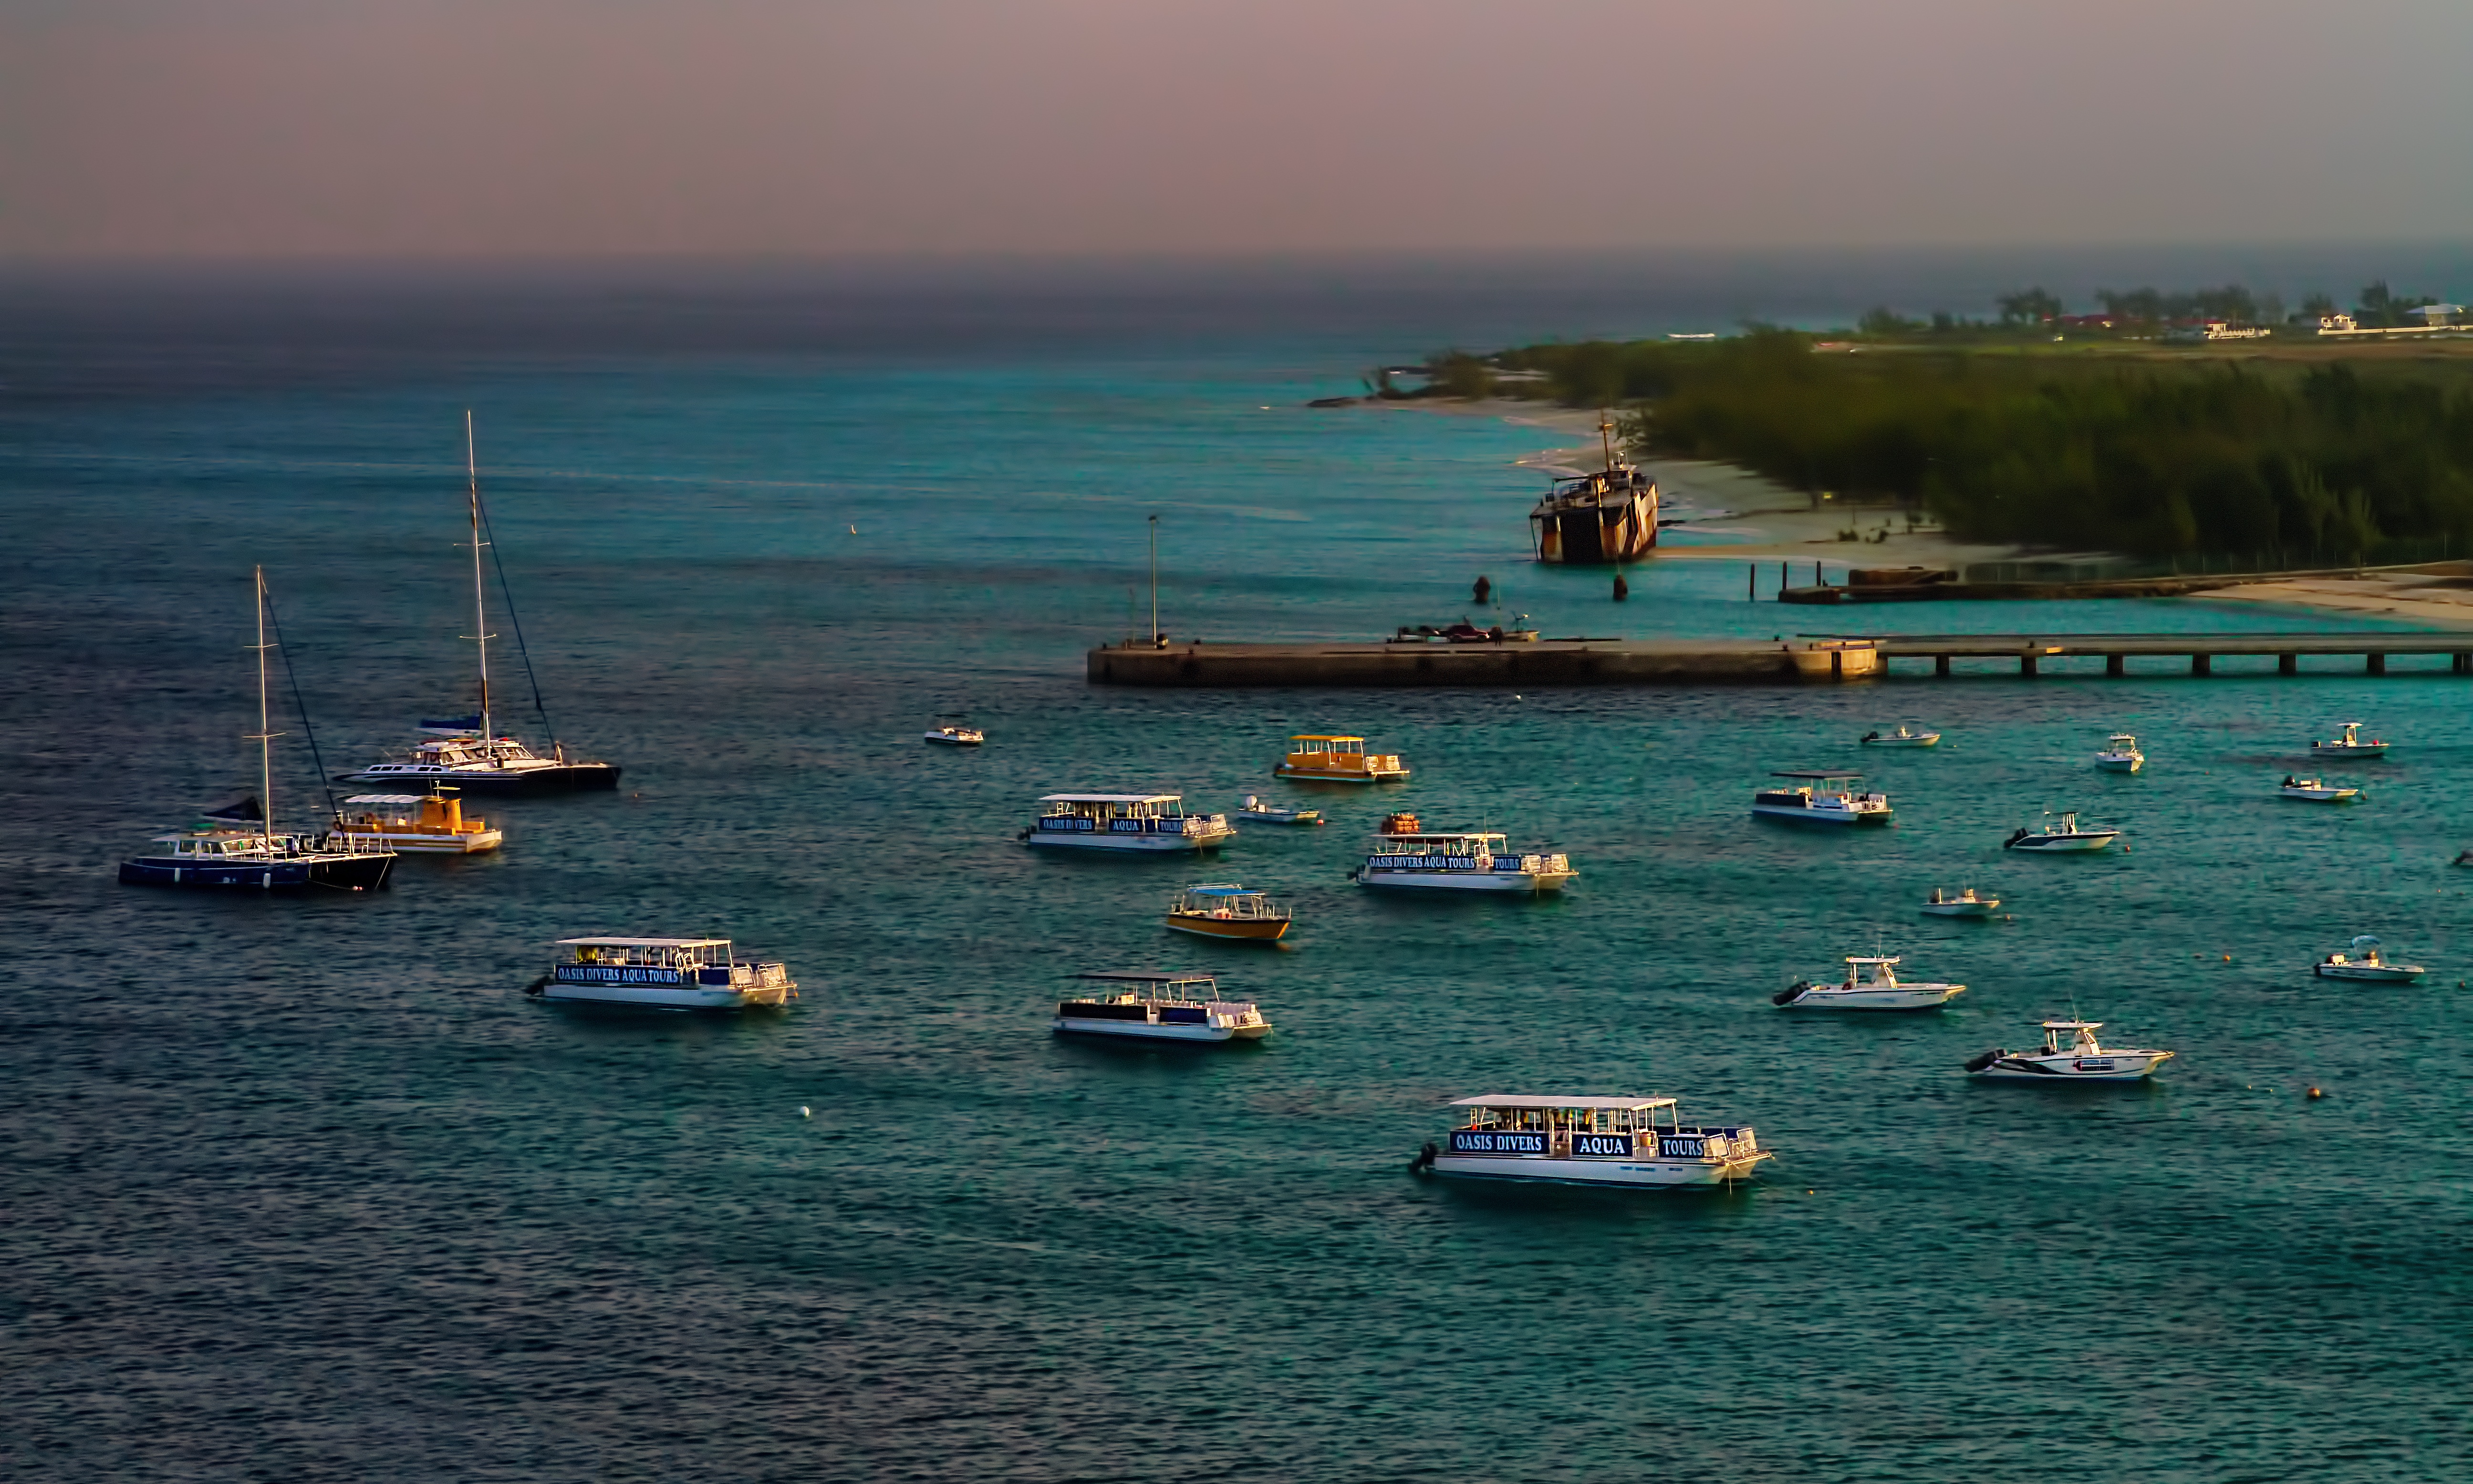
beach, sea, coast, water, ocean, horizon, boat, shore, dusk, vehicle, bay, marina, port, sailboat, body of water, boating, boats, caribbean, maritime, trawler